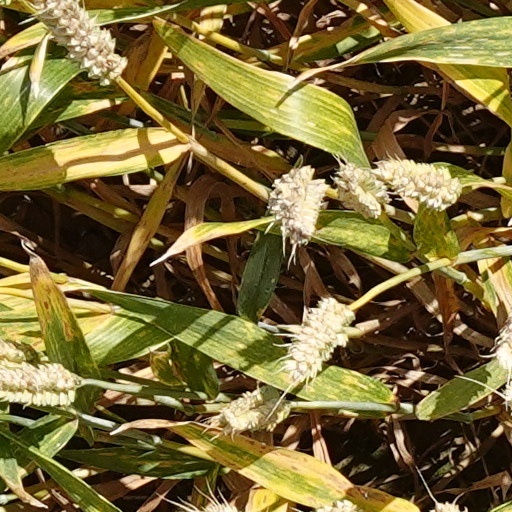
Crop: wheat